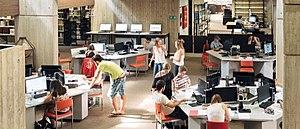
Vue du cœur de la salle de lecture
La Bibliothèque universitaire Moretus Plantin est la bibliothèque de l’Université de Namur. Initiée par le père Moretus Plantin en 1921 une bibliothèque centrale est dotée d'un nouveau bâtiment, inauguré en 1979. Ce bâtiment a été construit, à l’instar du campus environnant, selon les plans de l’architecte namurois Roger Bastin.